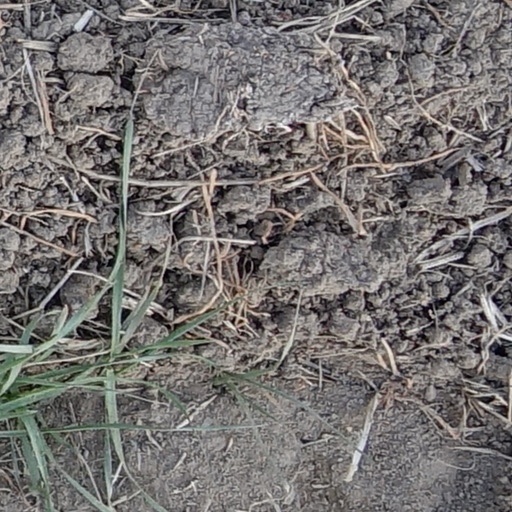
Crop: wheat